International Mammalian Genome Society

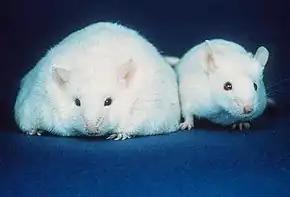
The gene affected by the "obese" mutation (left) was identified by Jeffrey M. Friedman, a founding member of the IMGS.

The society was formed in 1991 from informal discussions within the mouse genetics scientific community. It had 48 founding members, including Gail R. Martin, Eric Lander, Mary Lyon, Tsui Lap-chee and Shirley M. Tilghman. It has three stated goals: